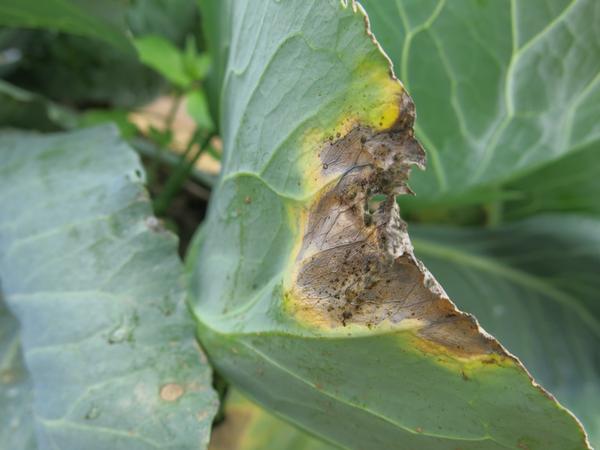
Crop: unknown
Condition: cabbage_cabbage_black_rot